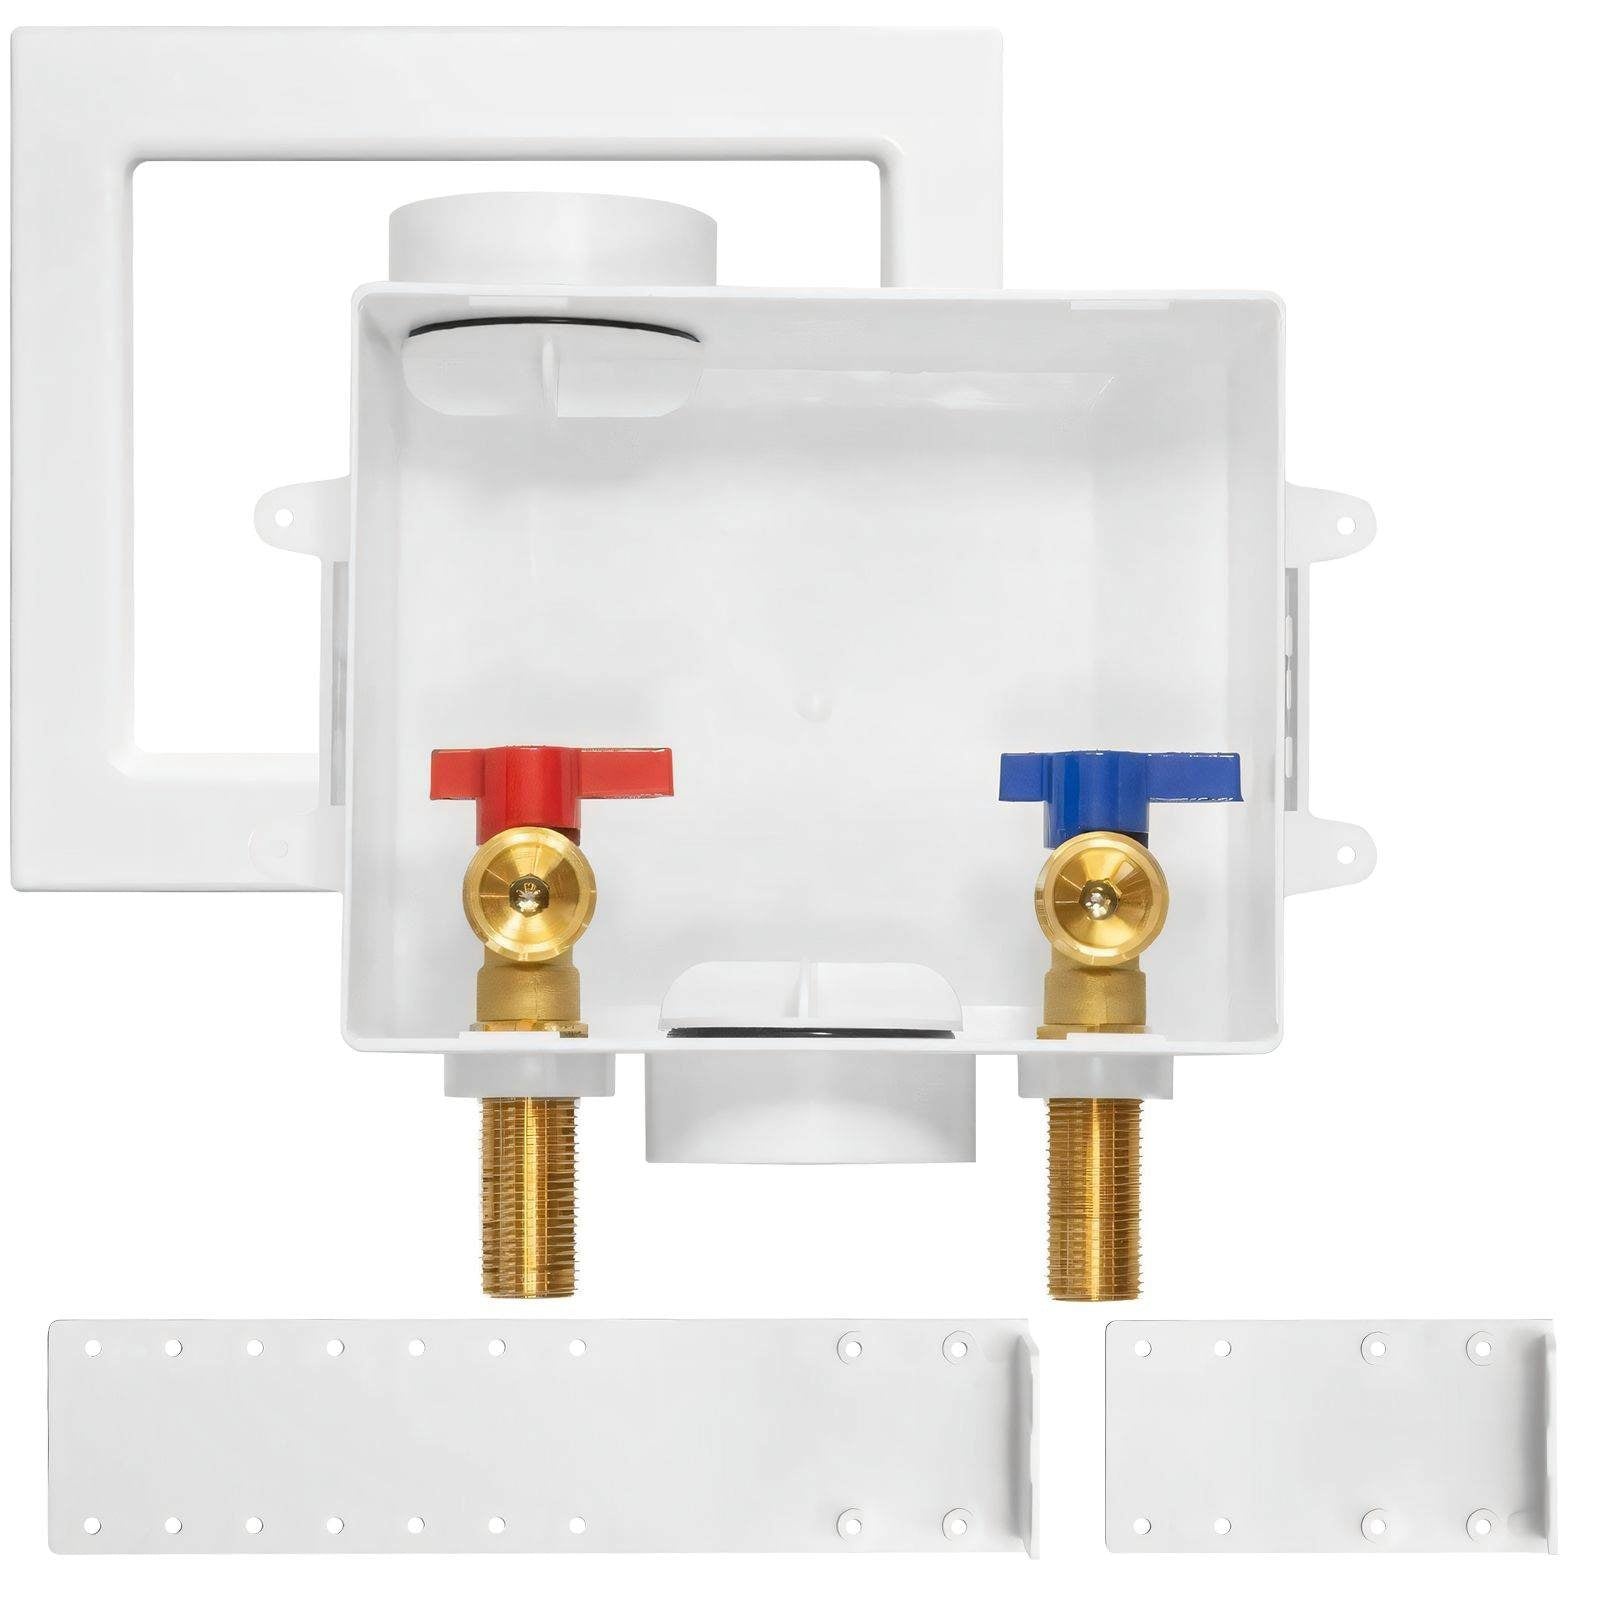
1/2" Sweat Inlet, Washing Machine Outlet Box
About this item Equipped with 1/2 inch sweat inlet x 3/4 inch MHT outlet connections Measures 9.25 inch x 3.5 inch x 8 inch 1/4-turn hot and cold ball valve Includes a pre-installed support bracket Features a Snap-on Frame Up to 1 inch Drywall Material ‎Lead Free Brass, Plastic Brand ‎EFIELD Color ‎Gold, White Style ‎White Product Dimensions ‎3.5"D x 9.25"W x 8"H Finish Type ‎Powder Coated Installation Type ‎Screw-In Brand Name ‎EFIELD Model Info ‎MH Item Weight ‎1.96 pounds Item model number ‎MH Part Number ‎MH Material Type ‎Lead Free Brass, Plastic Batteries Included? ‎No Batteries Required? ‎No SHIPPING AND REFUND FREE SAME DAY DELIVERY Free Same-Day delivery is available for orders of $250 made by 10am and within 10 miles (driving distance) of Plumbing Sell Inc. Additional $25 handling charge will apply for order below $100. Free delivery is available for orders of: $250 within 10 miles (driving distance) of Plumbing Sell Inc (91748), or a surcharge up to $50 will apply; $500 within 10-20 miles (driving distance) of Plumbing Sell Inc (91748), or a surcharge up to $75 will apply; $750 within 20-30 miles (driving distance) of Plumbing Sell Inc (91748), or a surcharge up to $100 will apply; $1,000 within 30-40 miles (driving distance) of Plumbing Sell Inc (91748), or a surcharge up to $150 will apply; $1,500 within 40-50 miles (driving distance) of Plumbing Sell Inc (91748), or a surcharge up to $200 will apply. Please note that same-day delivery is subject to availability and may not be guaranteed for orders delivered to locations over 10 miles (driving distance) due to unexpected order volume. Additional surcharges may apply for orders that are beyond a 50-mile (driving distance) radius or outside our delivery area. Please contact us for a quote before place the order. Plumbing Sell Inc. reserves the right to correct any errors or omissions and to change or update information at any time without prior notice. Estimated delivery For estimated delivery dates, use "Estimate Shipping Cost" option in Cart or select desired shipping method at Checkout page. Free Shipping Policy Free Ups Ground shipping on all orders over $99.00In addition, PlumbingSell offers free ground shipping on all PEX tubing, as well as most of PEX tools, tankless water heaters, pumps and hundreds of other products priced under $99.00 Free ground shipping policy is valid for the continental US only (except Alaska). Combined Shipping Shipping rates are calculated automatically at the checkout, based on item's weight, dimensions, destination zip code and other characteristics. Products with "free shipping" are considered weightless and do not increase the ground method shipping costs when combined with other items. You can also combine products with free freight with other products to get the order above $99.00 and qualify for free ground shipping. Processing Times Most Ground orders are processed and shipped the same business day if placed before 3.00pm WST. Orders with Express shipping must be placed before 2.00pm WST to be shipped the same business day. Orders placed on Saturday, Sunday and holidays will be processed the next business day. Tracking Information Tracking information is updated within 24 hours after the order is shipped and can be viewed from your Order History under My Account. To check the status of the package, simply click on the tracking # and you will be routed to the carrier's website with shipping information page. Insurance Absolutely all orders you place at PlumbingSell.com are insured against damage or loss. In the event, your order was delivered damaged or was lost in transit, contact us by phone or e-mail and our Customer Service Representative will gladly assist you. For details on returning damaged products, please see our Return Policy. Signature confirmation All Express orders are shipped with Signature Confirmation by default. All Ground orders are shipped without Signature Confirmation by default. If signature confirmation is required, you may select this option at the Checkout page.
Brand: Plumbingsell
Category: Hardware > Plumbing > Plumbing Hoses & Supply Lines > Washing Machine Supply Lines